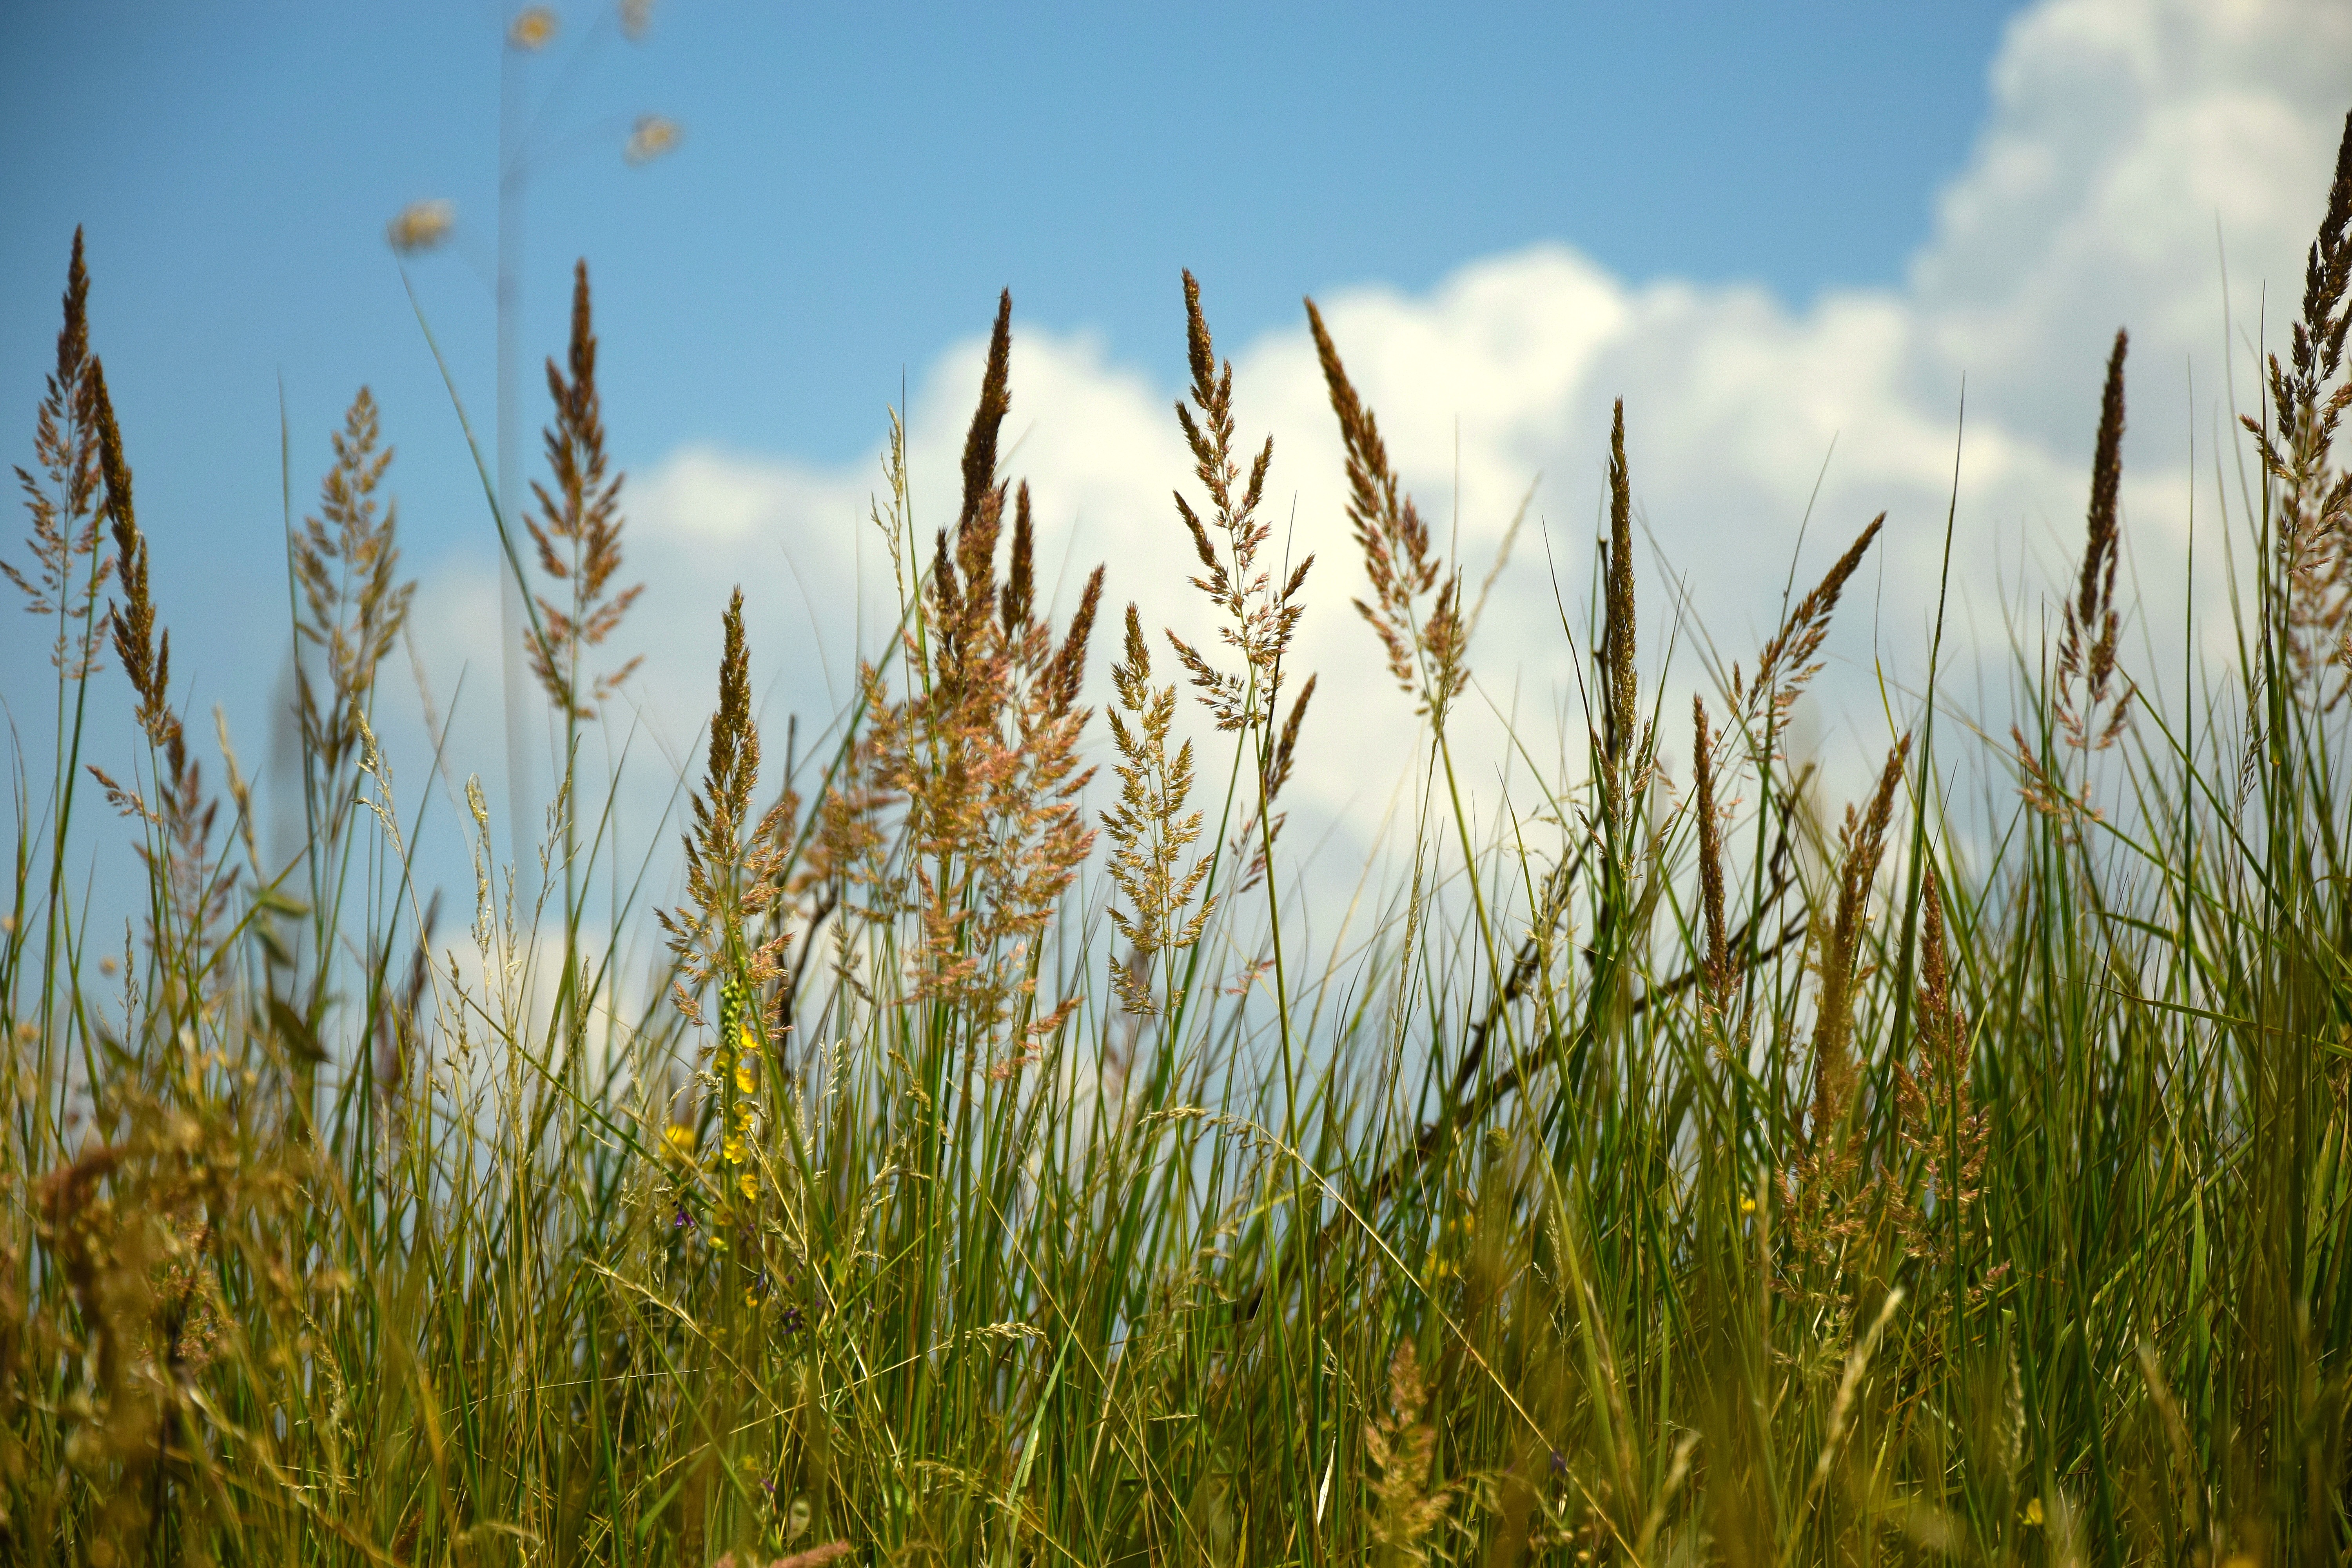
grass, plant, sky, field, meadow, wheat, prairie, sunlight, flower, food, crop, agriculture, grassland, rye, ecosystem, wheatfield, flowering plant, commodity, eleno, grass family, land plant, phragmites, food grain